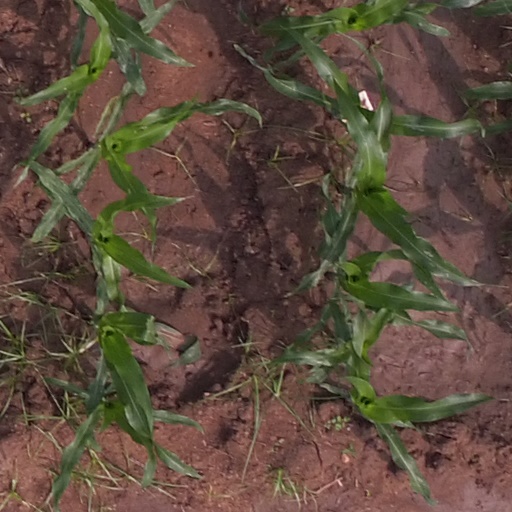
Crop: maize; corn